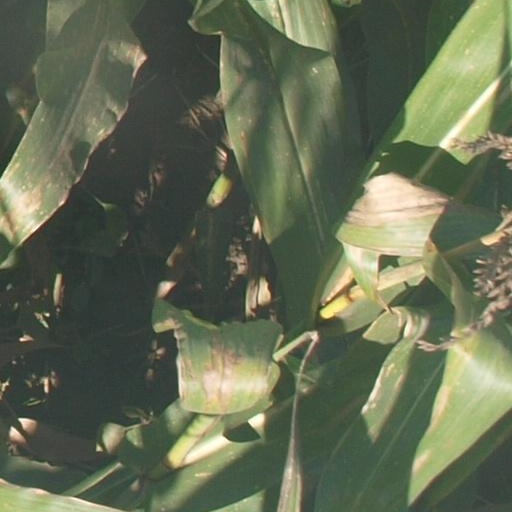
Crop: maize; corn